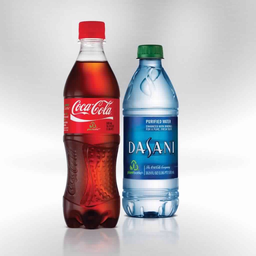
Label: bottles